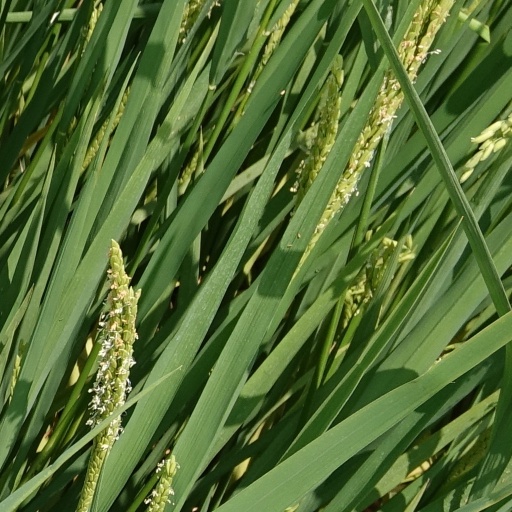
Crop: rice